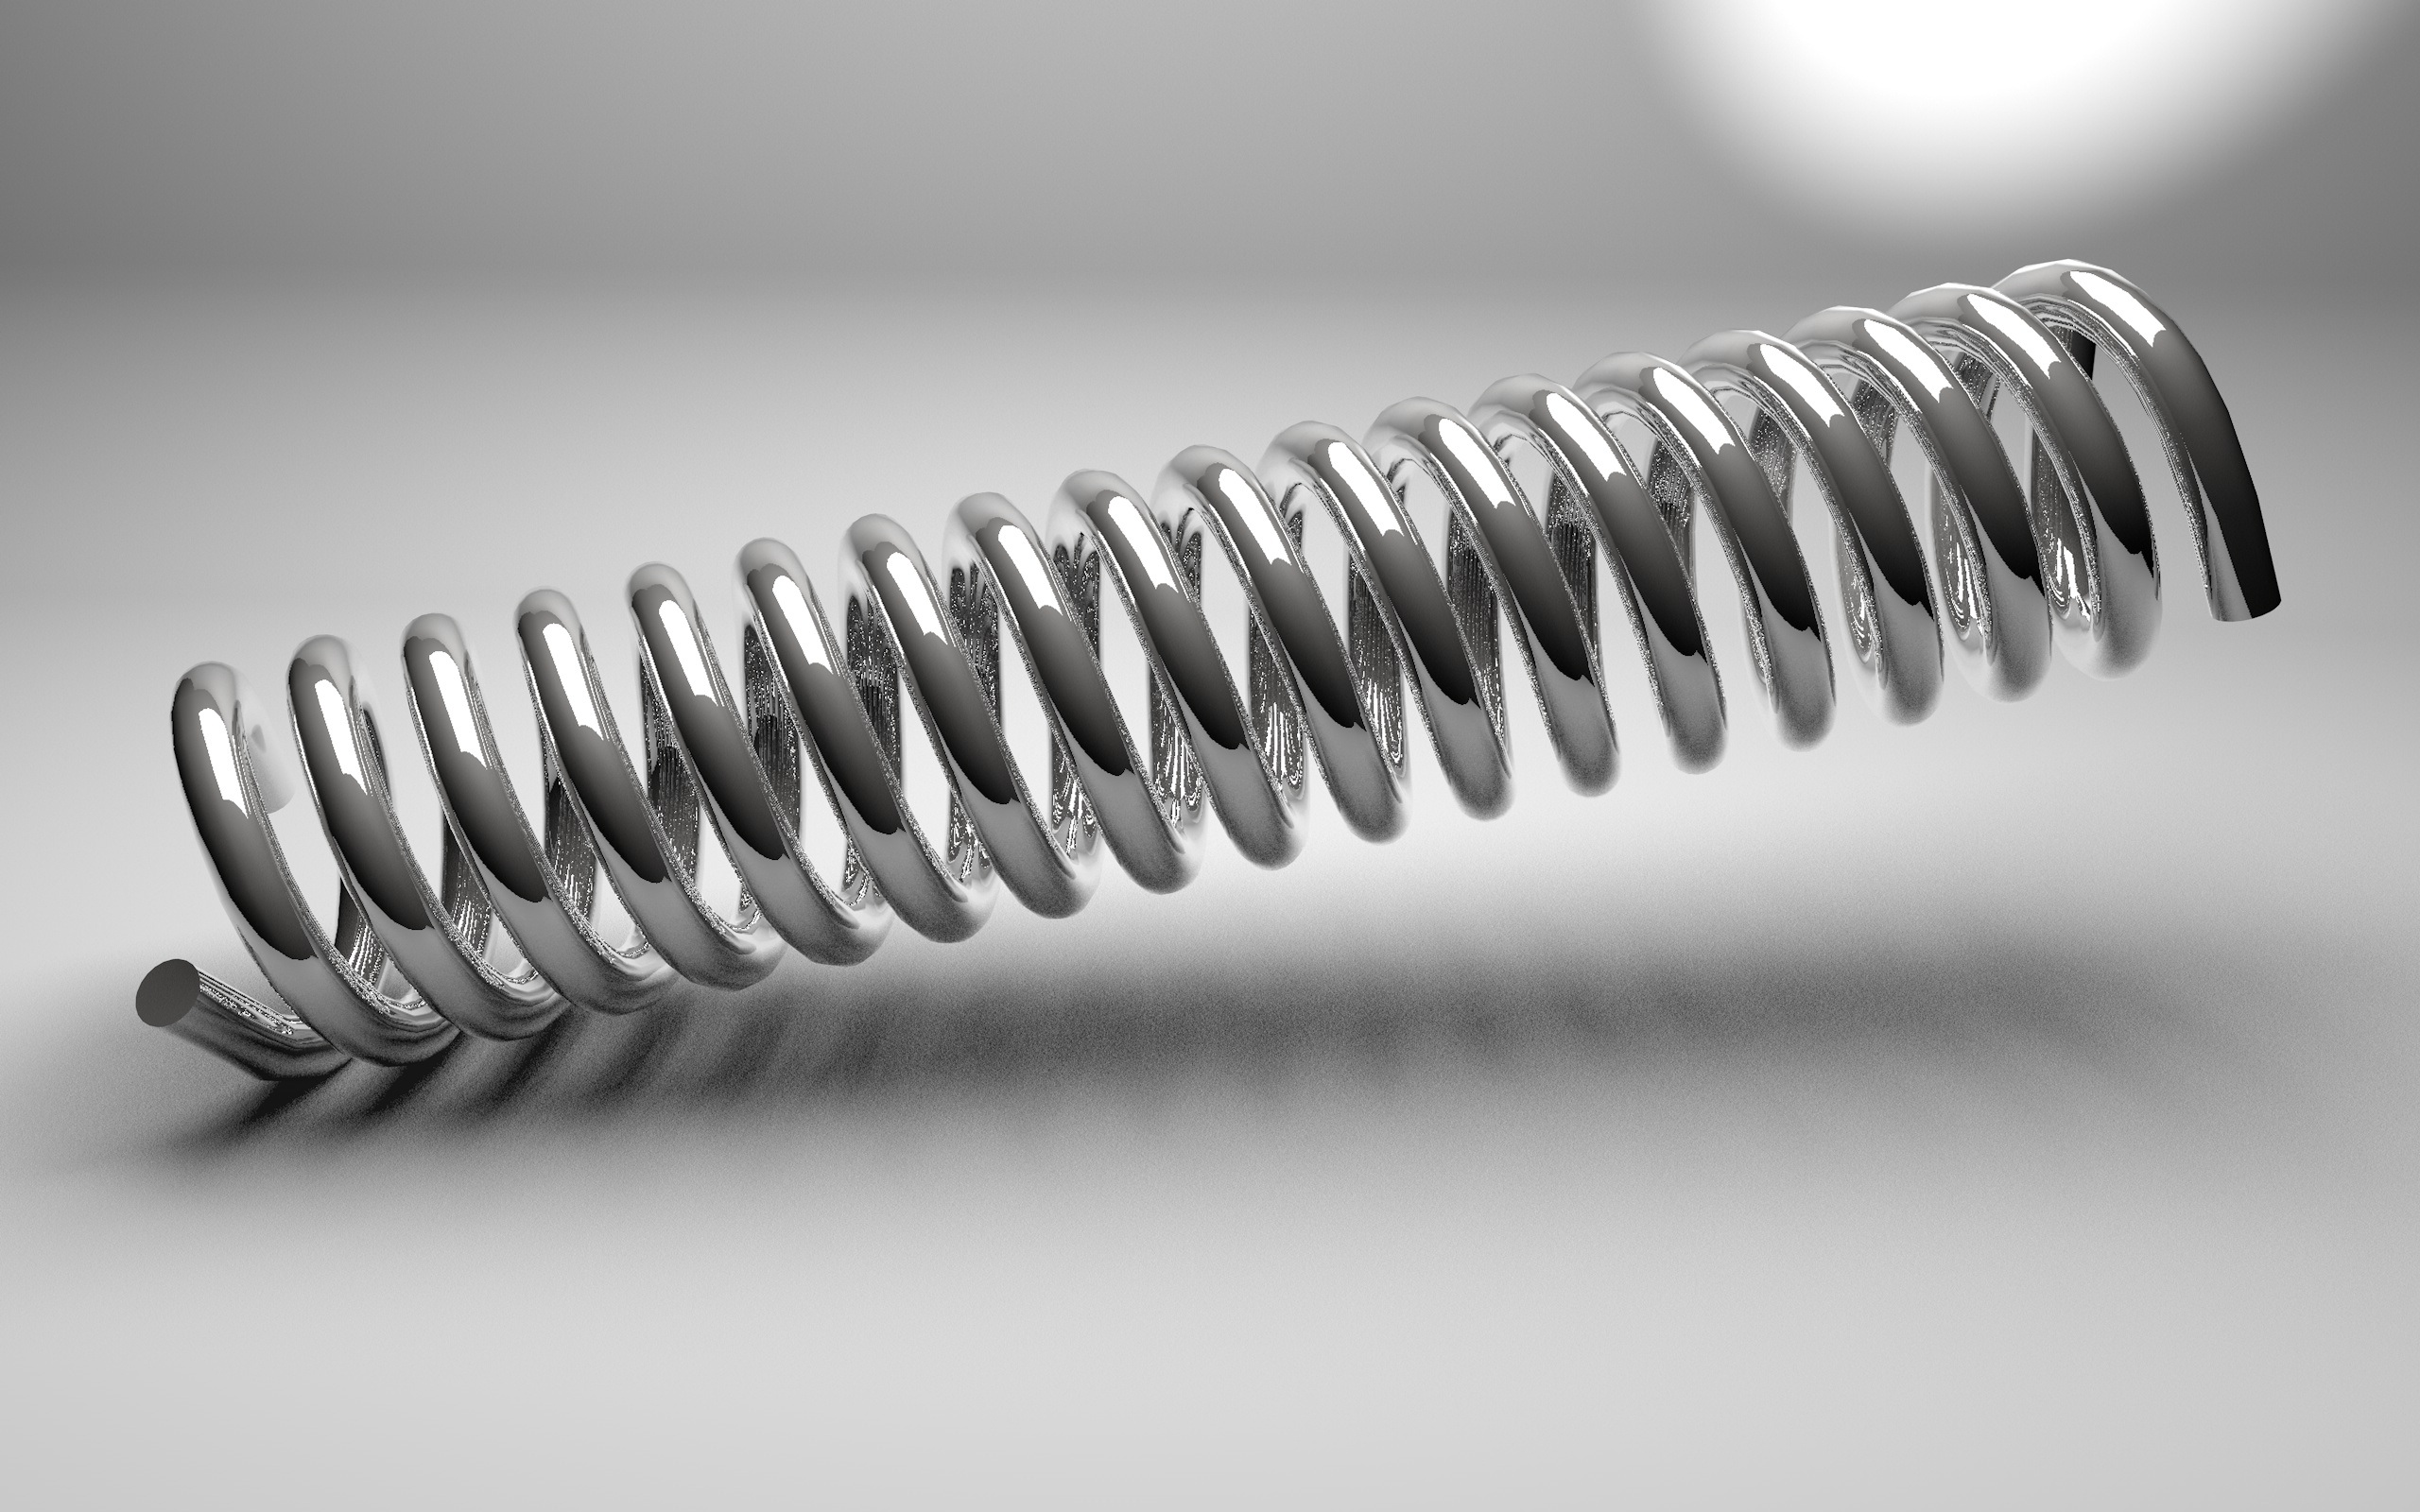
black and white, spiral, steel, spring, metal, industrial, background, flexibility, hardware, technical, mechanics, product design, elastic, hardware accessory